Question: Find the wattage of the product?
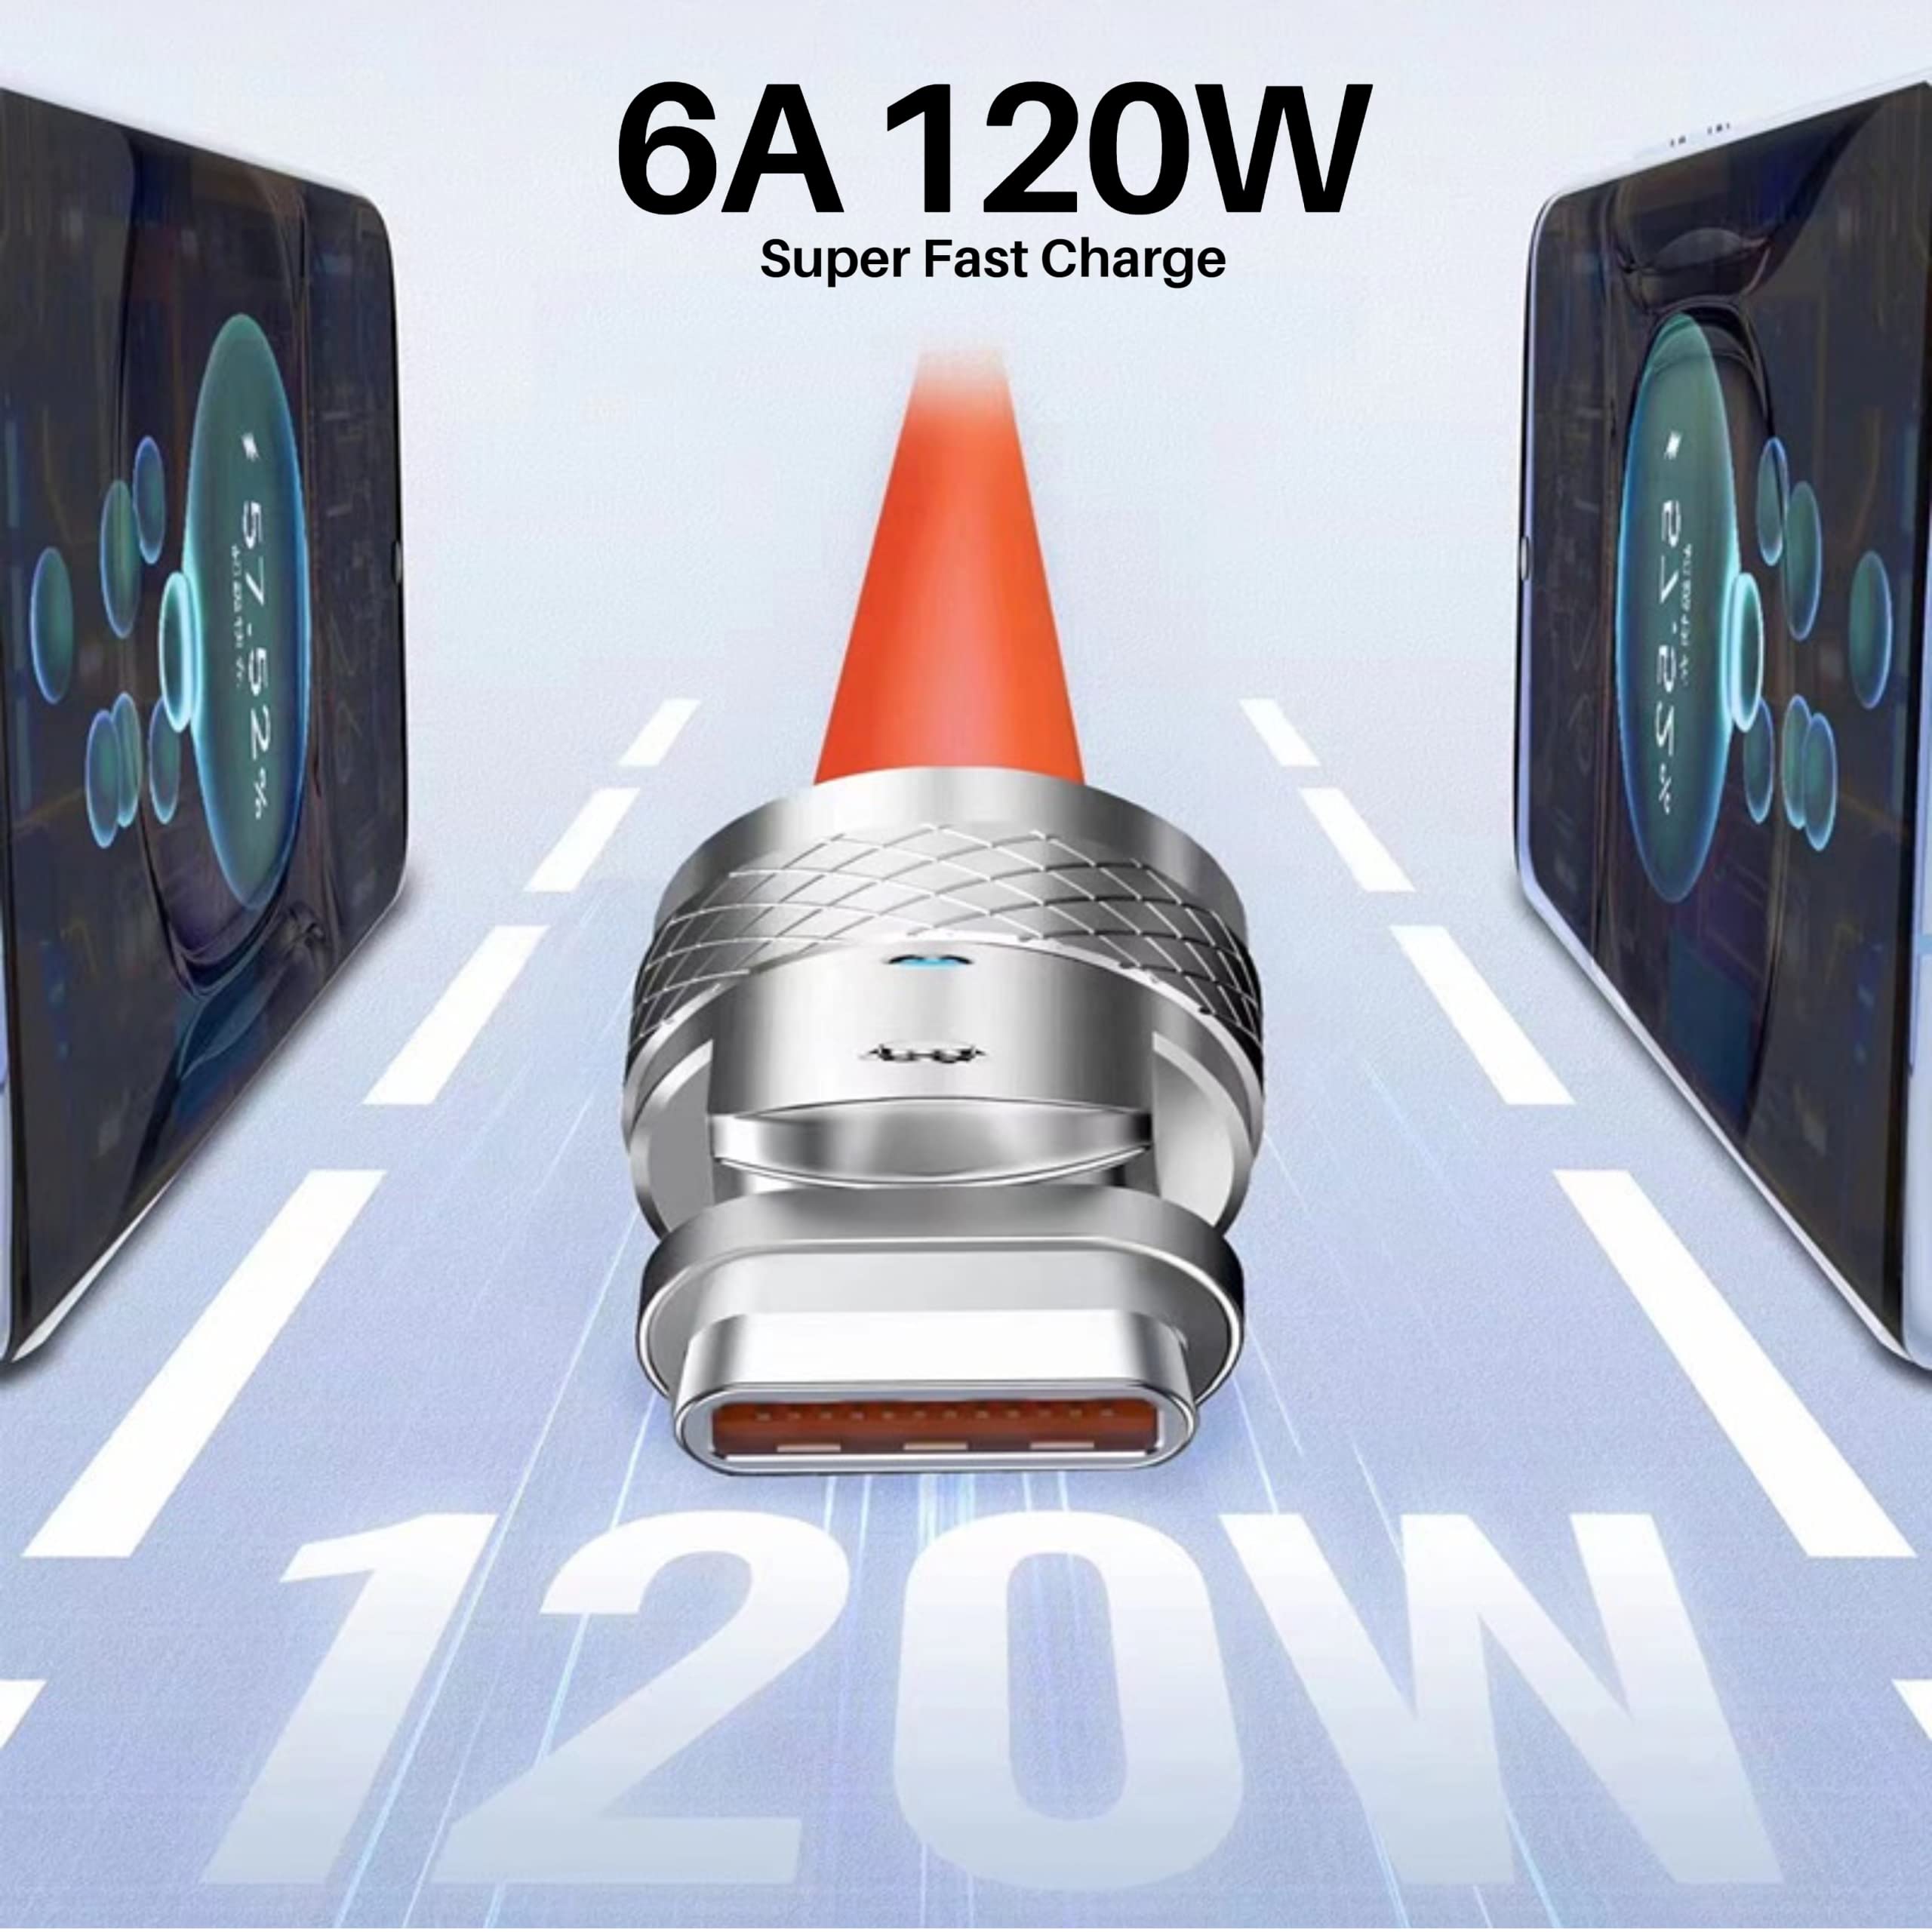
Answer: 120.0 watt